Parker Jotter

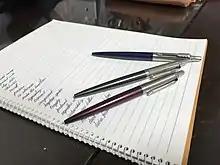
The redesigned Jotter

The so-called "girl's" Jotter was a smaller version of the original. It was manufactured in the early 1960s and was popular for a time. It came in several colors including black.